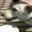
Label: dog